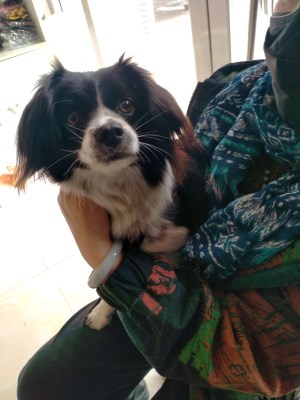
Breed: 3336-n000121-chinese_rural_dog